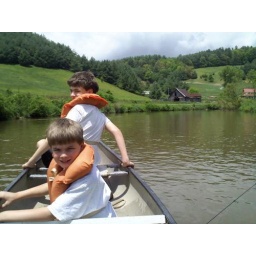
On the river at the family mountain home in West Jefferson, NC.